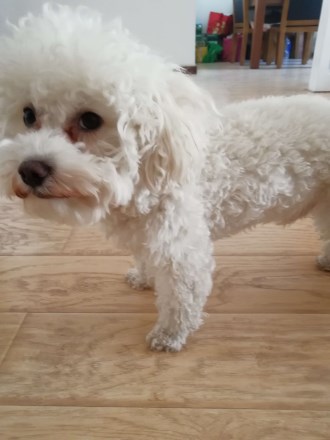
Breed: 3083-n000117-Bichon_Frise